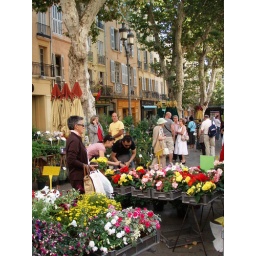
the daily flower market and all-around tourist photo op, in central Aix.